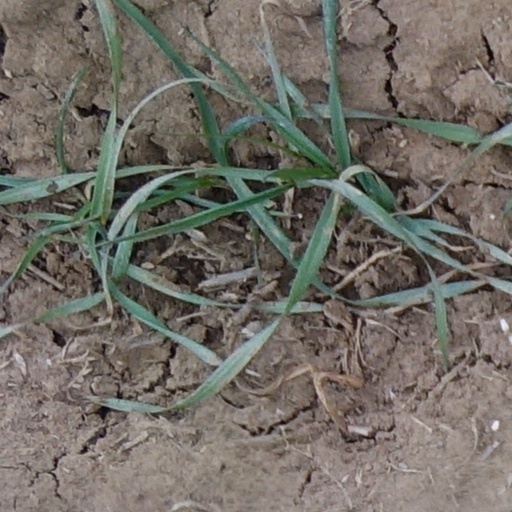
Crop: wheat